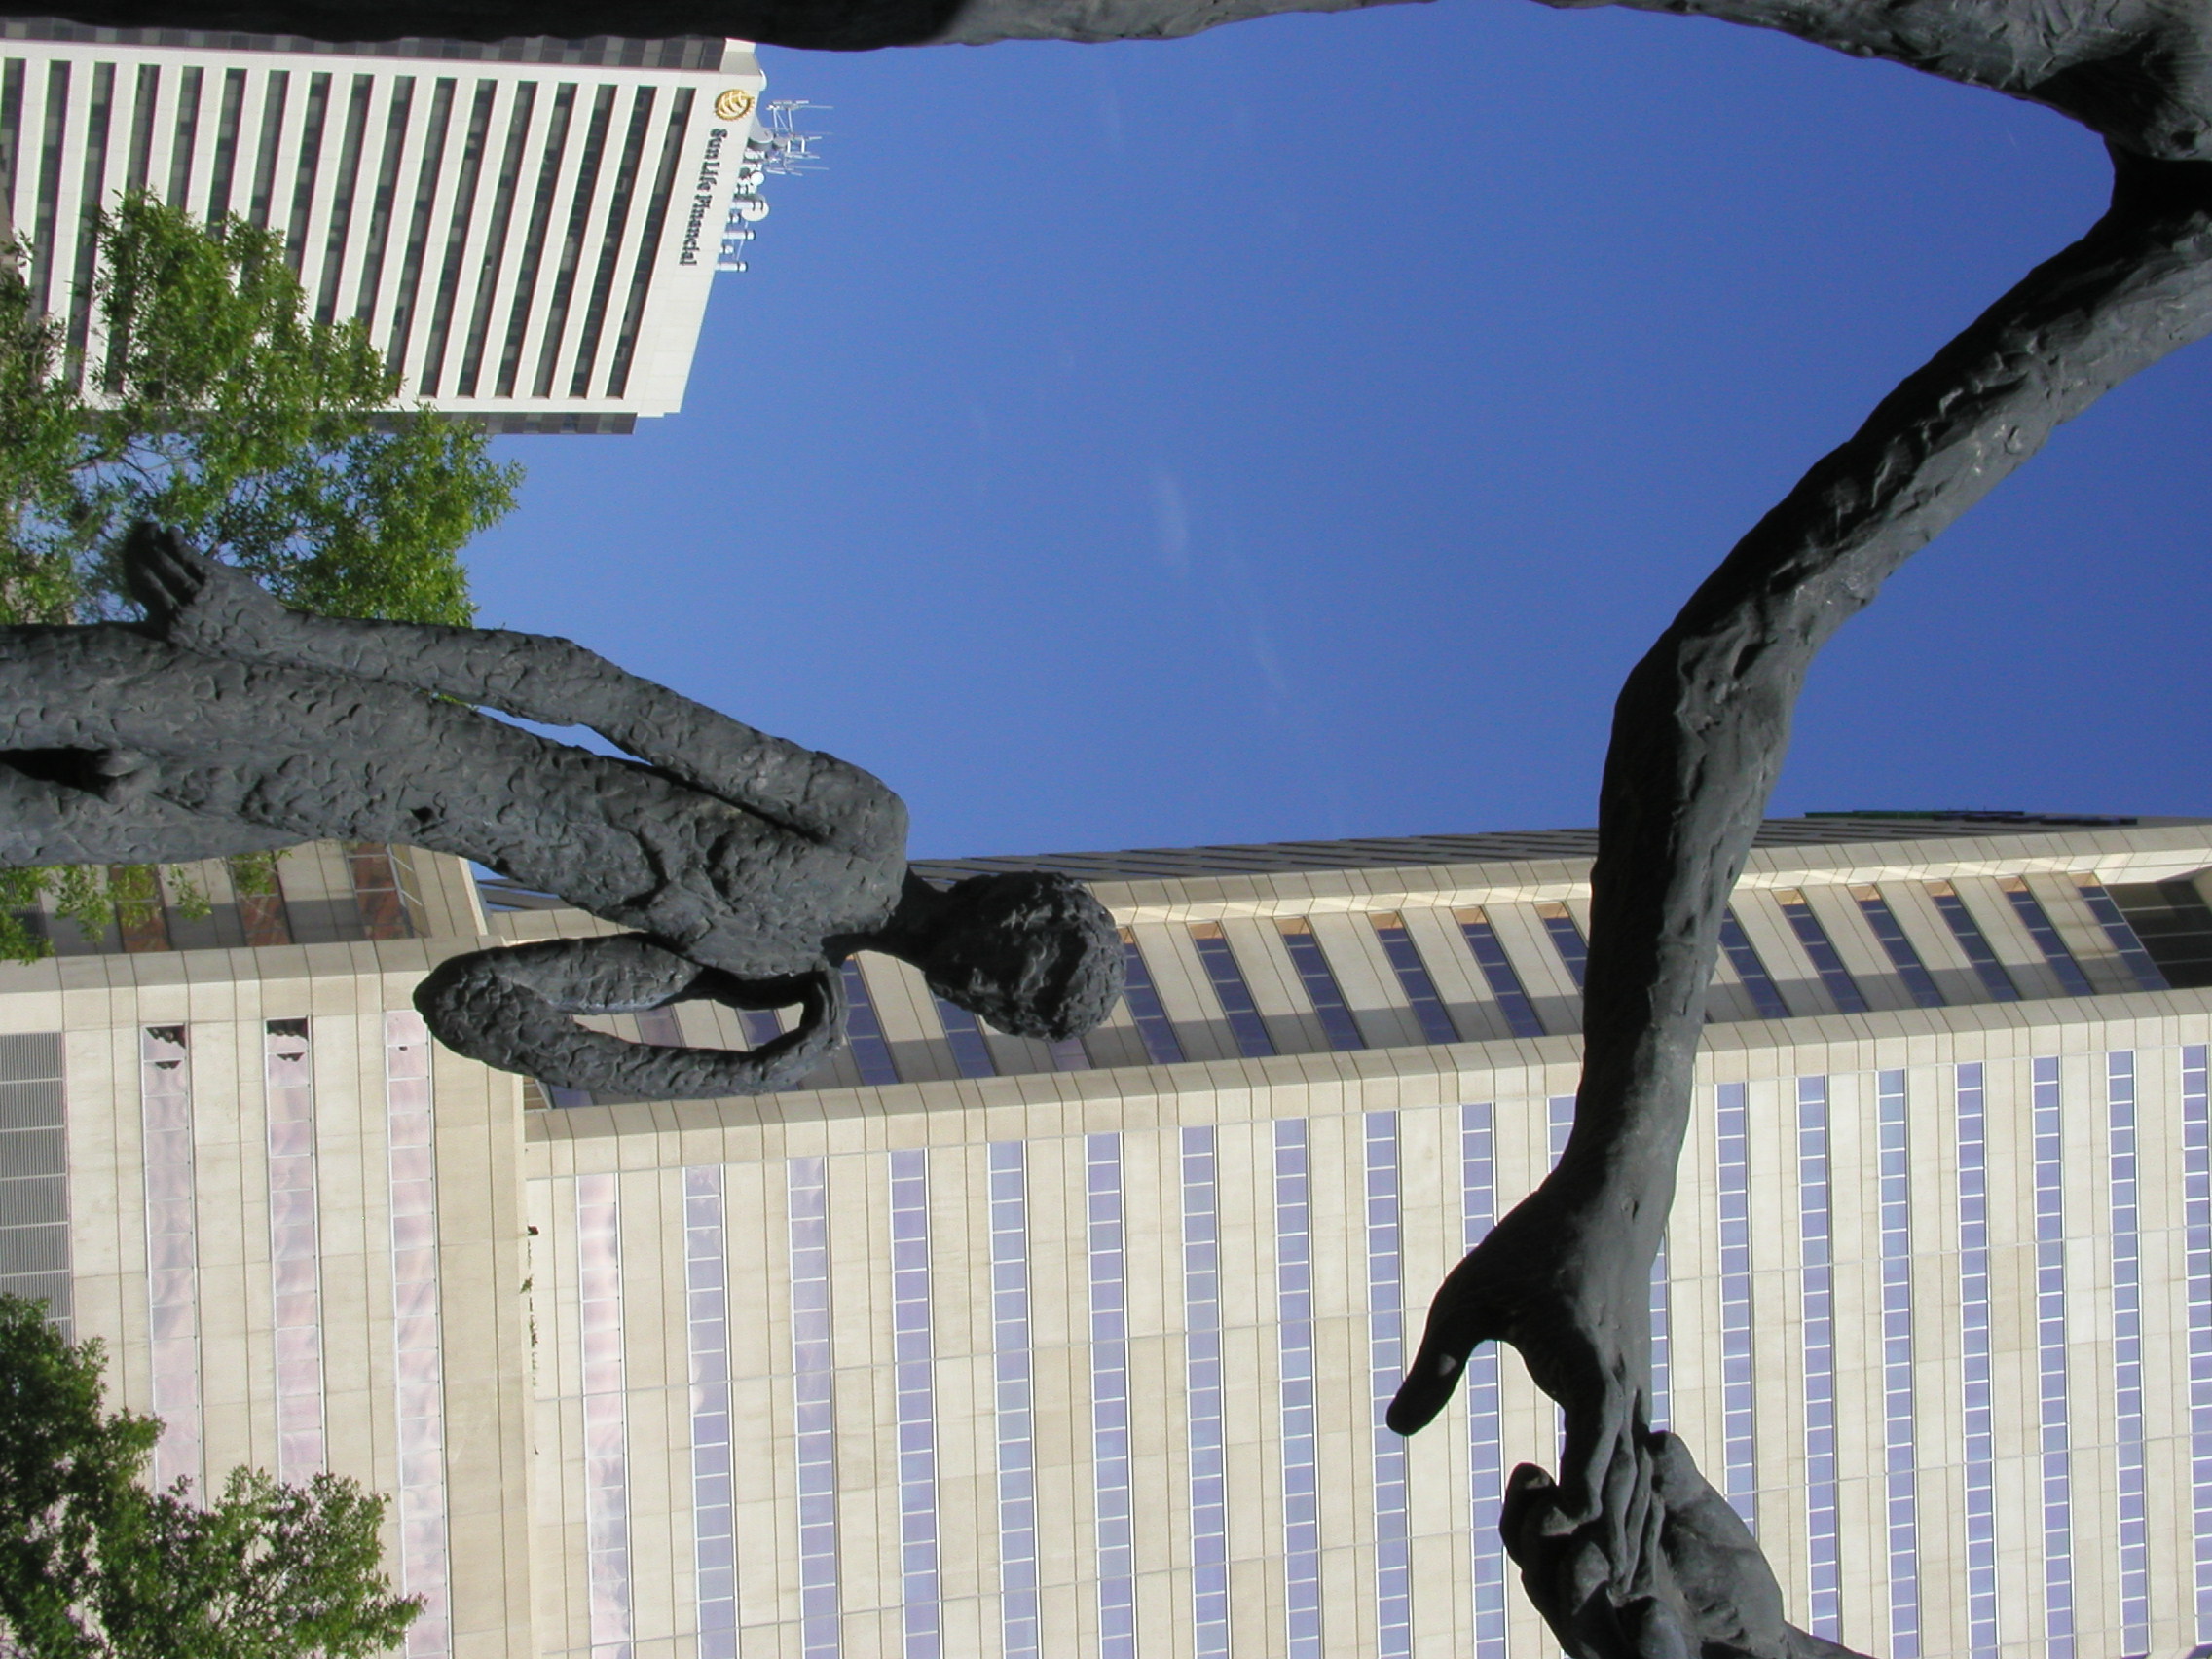
hand, tree, fence, architecture, plant, sky, house, window, roof, building, wall, statue, touch, facade, canada, tag, iron, calgary, outdoor structure